Thomas F. Darcy

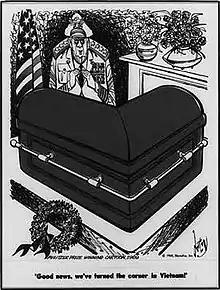
"Good news, we've turned the corner in Vietnam!"

Thomas Francis Darcy (December 19, 1932 – December 6, 2000) was an American political cartoonist. While working at "Newsday", he won the 1970 Pulitzer Prize for Editorial Cartooning.